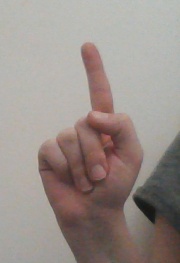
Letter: bb